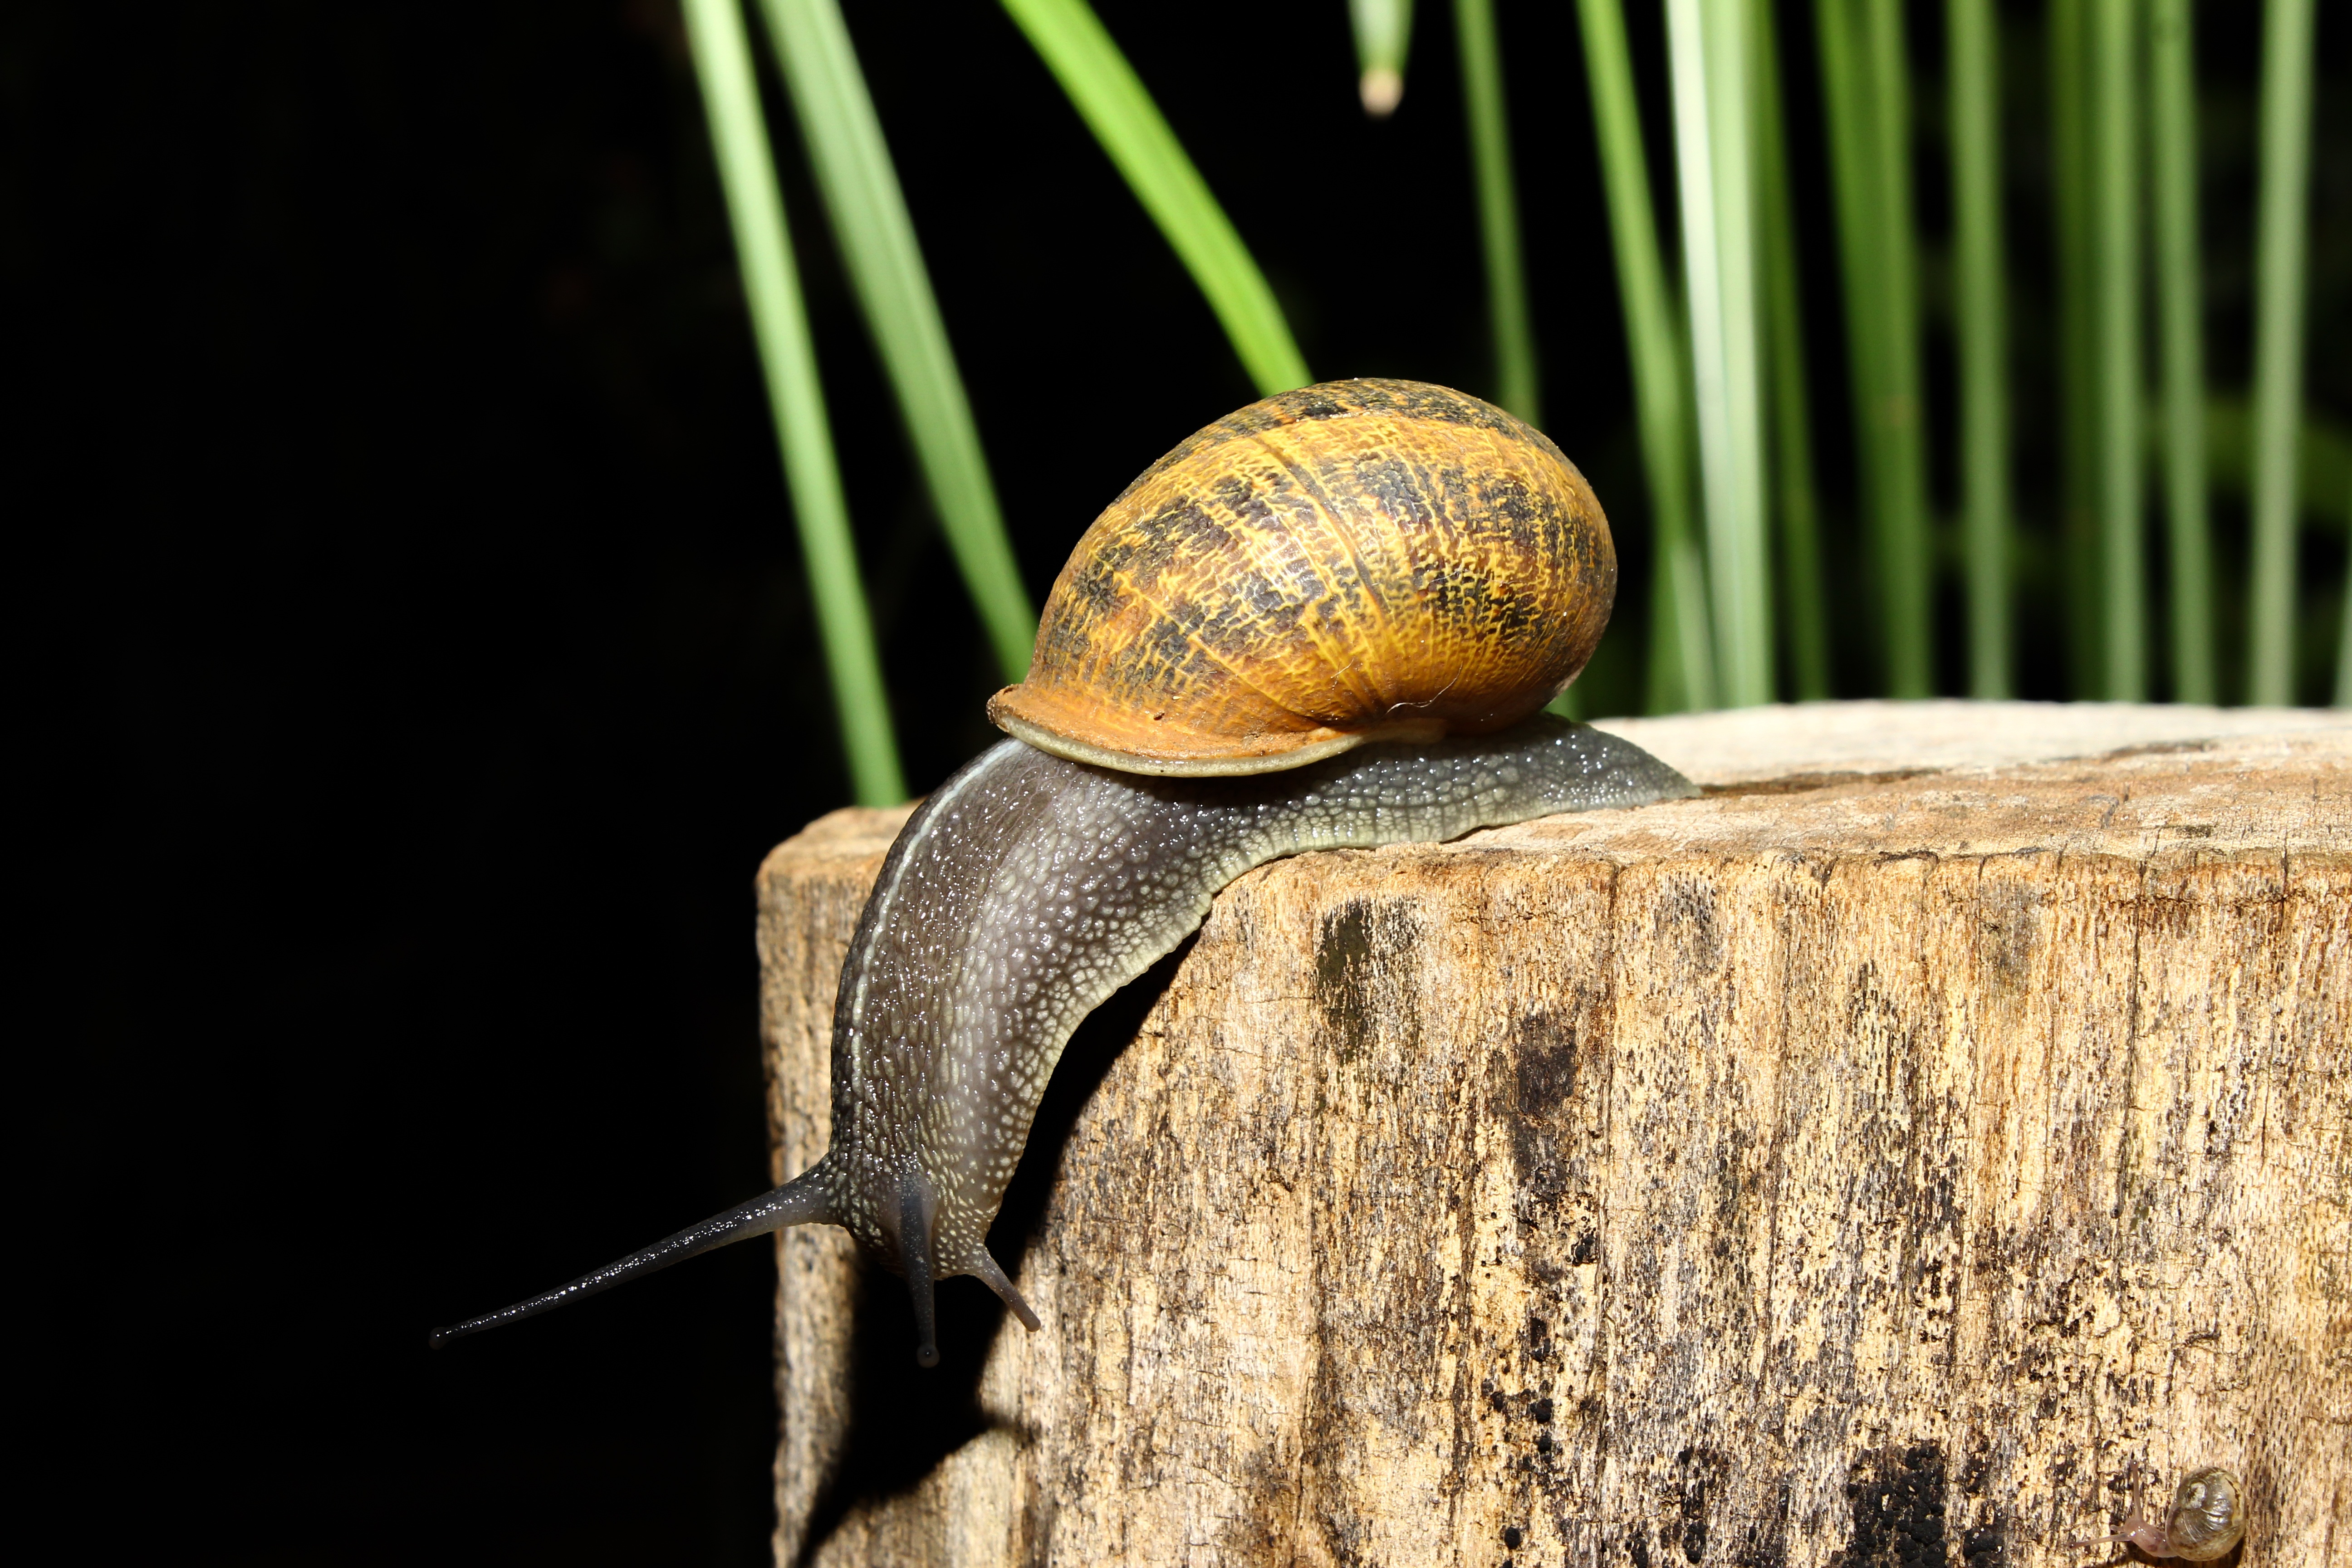
nature, forest, wood, trunk, animal, orange, green, shell, invertebrate, close up, snail, animals, image, molluscs, slug, schnecken, macro photography, organism, free image, snails and slugs